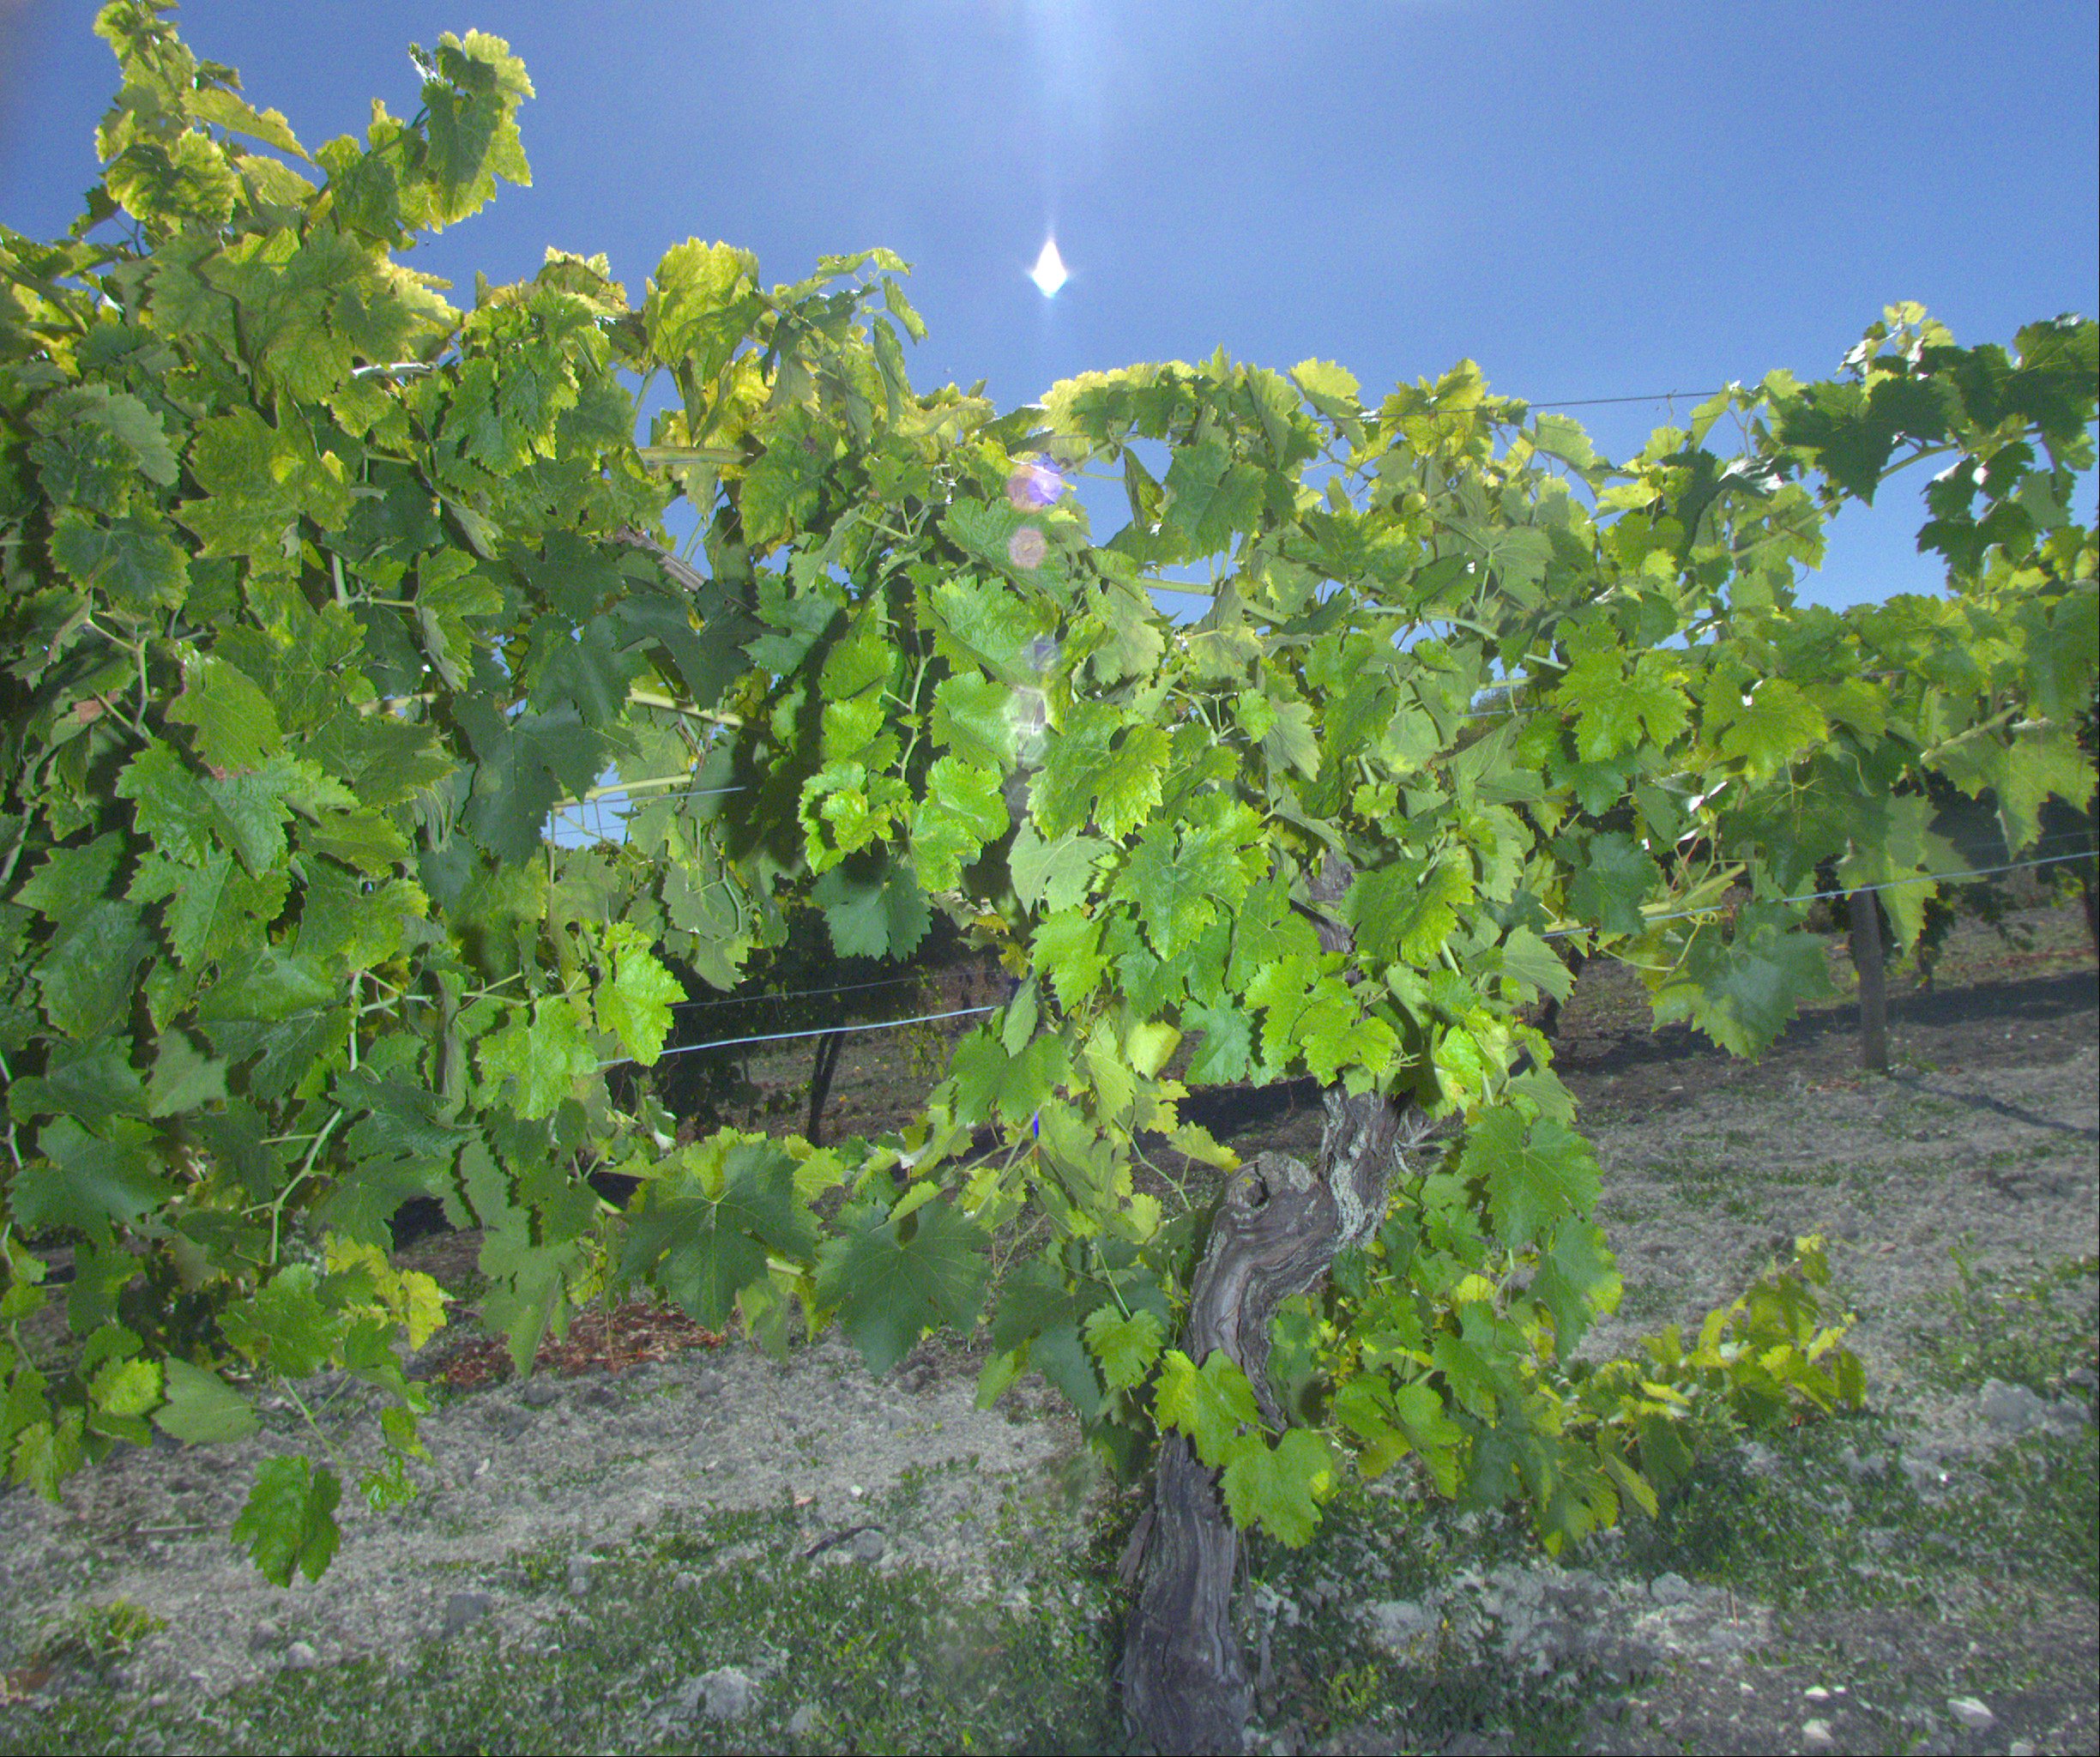
Grape variety: ugni-blanc
Disease: Flavescence dorée (fd)